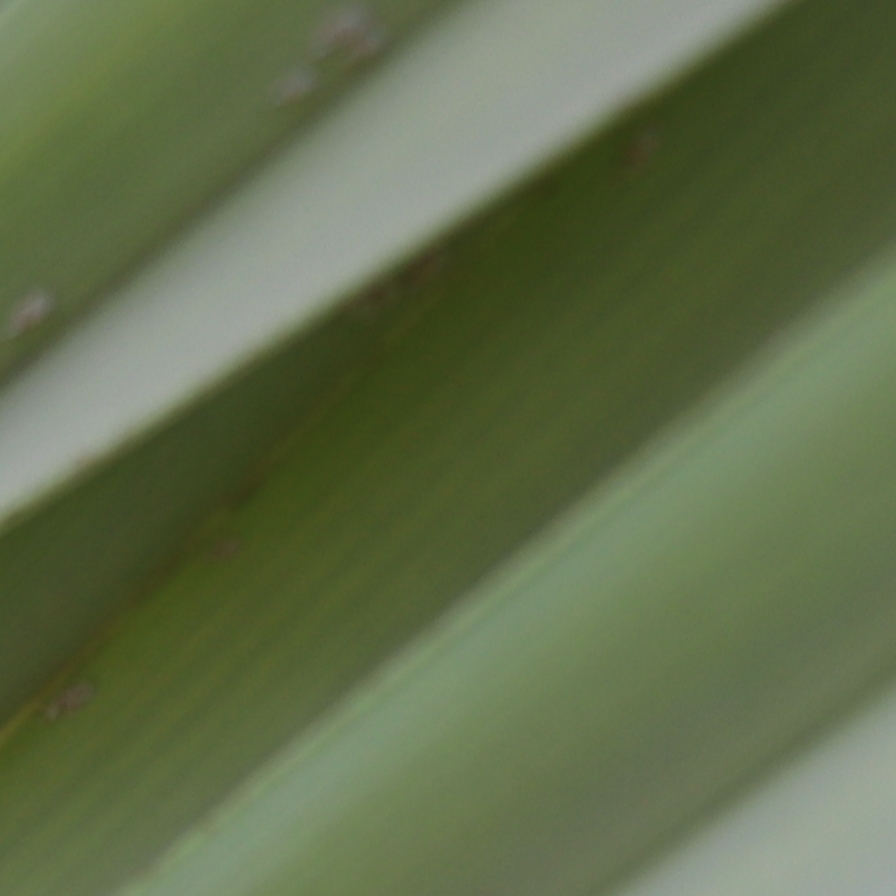
Label: Dubas